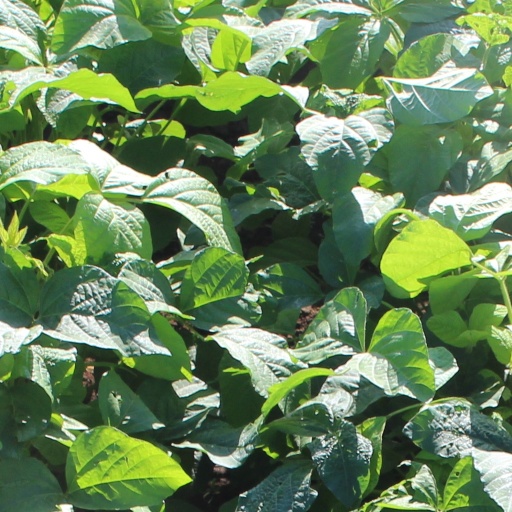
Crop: soybean